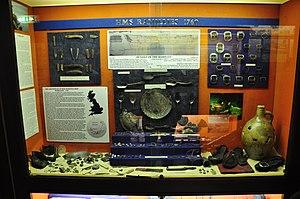
Le Charlestown Shipwreck & Heritage Centre est un musée naval historique basé dans le petit port de Charlestown en Cornouailles.